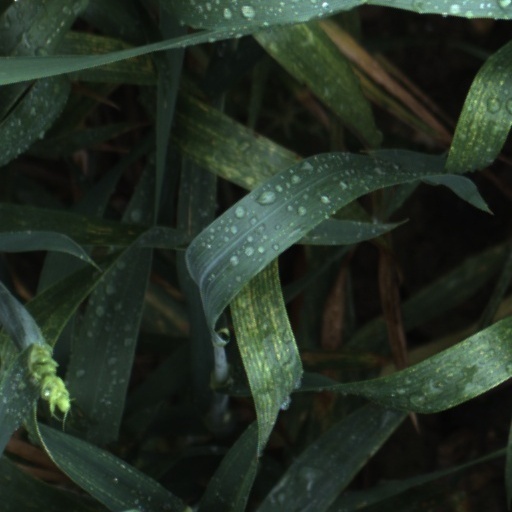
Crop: wheat